Solid

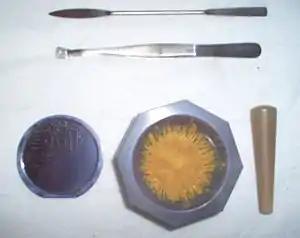
Bulk silicon (left) and silicon nanopowder (right)

Many traditional solids exhibit different properties when they shrink to nanometer sizes. For example, nanoparticles of usually yellow gold and gray silicon are red in color; gold nanoparticles melt at much lower temperatures (~300 °C for 2.5 nm size) than the gold slabs (1064 °C); and metallic nanowires are much stronger than the corresponding bulk metals. The high surface area of nanoparticles makes them extremely attractive for certain applications in the field of energy. For example, platinum metals may provide improvements as automotive fuel catalysts, as well as proton exchange membrane (PEM) fuel cells. Also, ceramic oxides (or cermets) of lanthanum, cerium, manganese and nickel are now being developed as solid oxide fuel cells (SOFC). Lithium, lithium-titanate and tantalum nanoparticles are being applied in lithium-ion batteries. Silicon nanoparticles have been shown to dramatically expand the storage capacity of lithium-ion batteries during the expansion/contraction cycle. Silicon nanowires cycle without significant degradation and present the potential for use in batteries with greatly expanded storage times. Silicon nanoparticles are also being used in new forms of solar energy cells. Thin film deposition of silicon quantum dots on the polycrystalline silicon substrate of a photovoltaic (solar) cell increases voltage output as much as 60% by fluorescing the incoming light prior to capture. Here again, surface area of the nanoparticles (and thin films) plays a critical role in maximizing the amount of absorbed radiation.